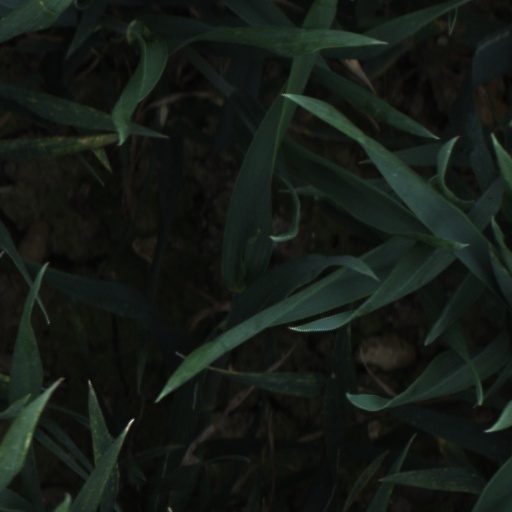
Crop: wheat